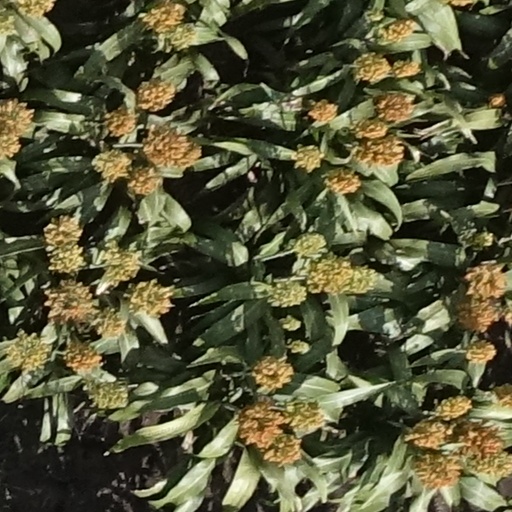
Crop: sorghum